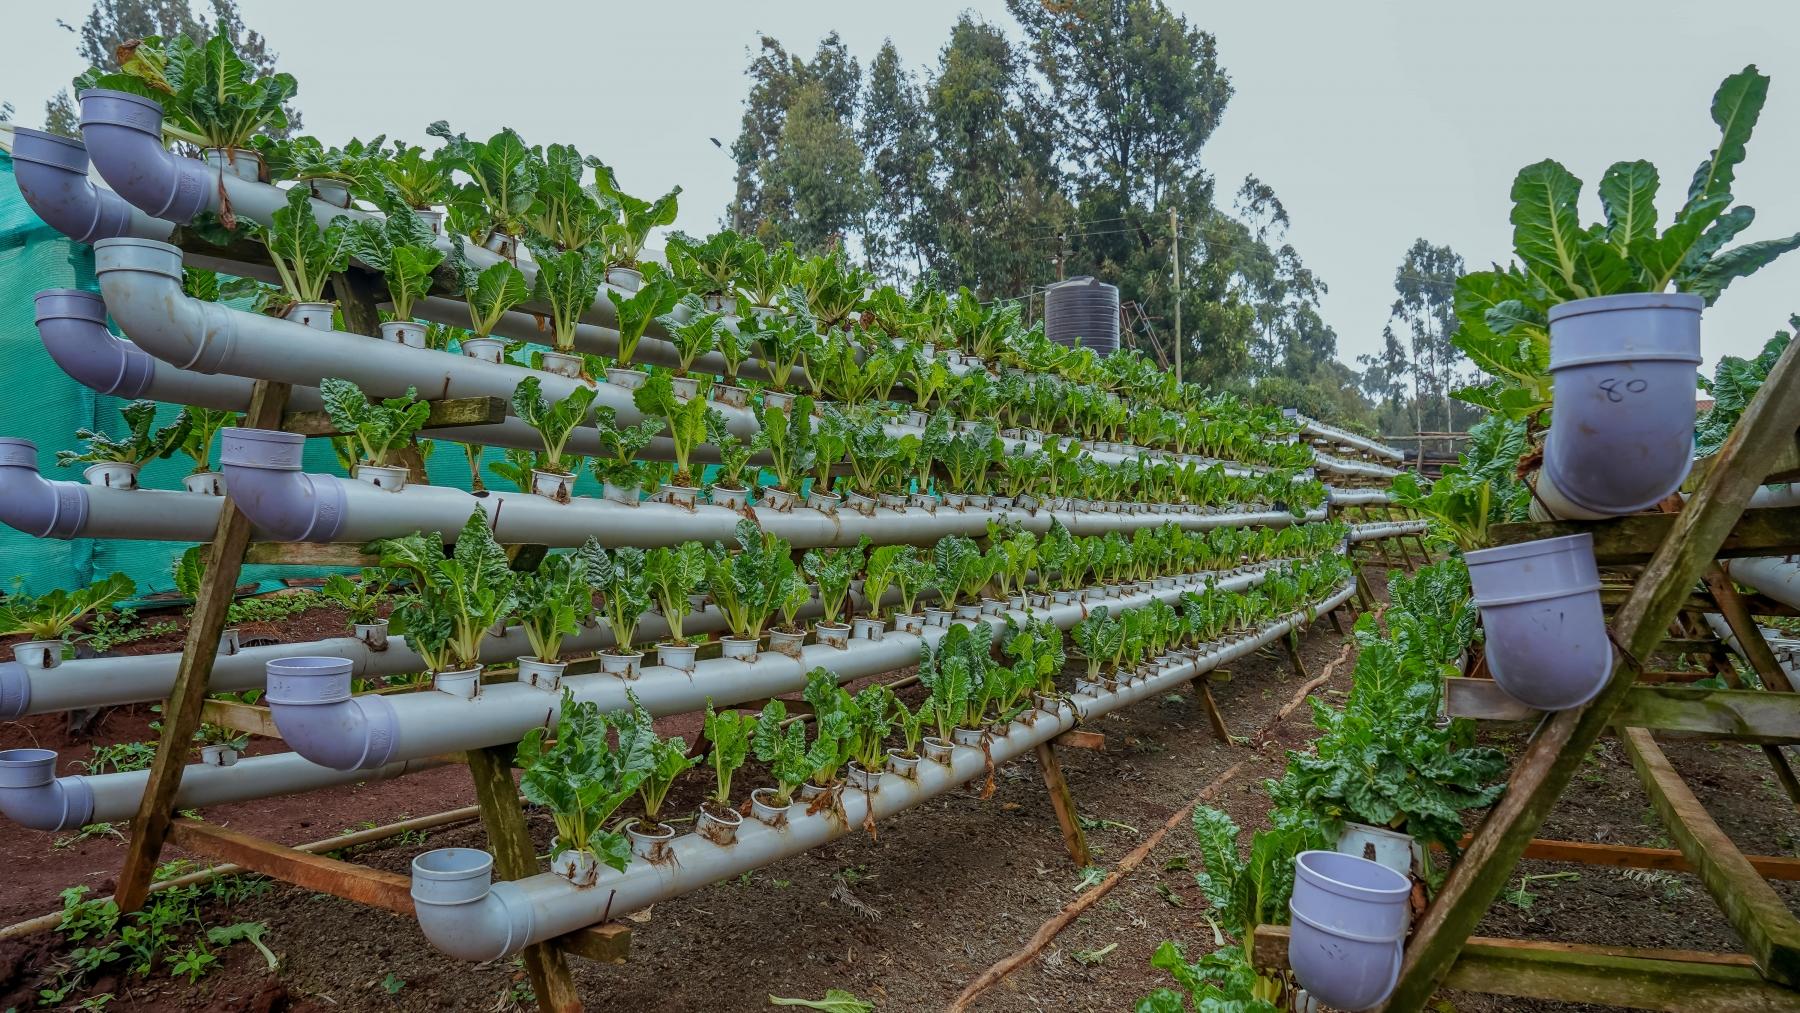
Huu ni uvumbuzi wa kisasa ambao unatumia mabomba kwa minajili ya  kupanda mimea mbali mbali na  vyakula.Tunaviona vyakula ambavyo vimepandwa kwa mpangilio mzuri kwa urahisi, wa kumwagilia maji na madawa.